Votive offering

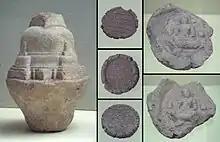
Stupika which contains Buddhist votive tablets, 8th-century Bali

In Buddhism, votive offerings usually take the form of a small clay or terracotta tablet bearing Buddhist images, usually Buddharupa and contain text. These tablets are left in sacred Buddhist sites by devotees as an offering during their pilgrimage. An example are Buddhist Tibetan votive tablets made for a pilgrimage to Bodhgaya. Votive tablets served both as meritorious offerings and as souvenirs. Most were made of clay, while a more rare and expensive tablet was made from metal. Historically, votive tablets can be found in Asian Buddhist lands, from Japan, India, Sri Lanka, Myanmar, Thailand, Cambodia, China, Indonesia and Malaysia. In Thailand, votive tablets are known as Thai Buddha amulets, a kind of Thai Buddhist blessed item used to raise temple funds by producing the amulets.